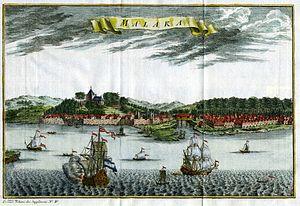
Histoire_générale_des_voyages,_Paris,_Didot,_1750, premier_volume_des_supplémens_n°4,_gravure_couleur